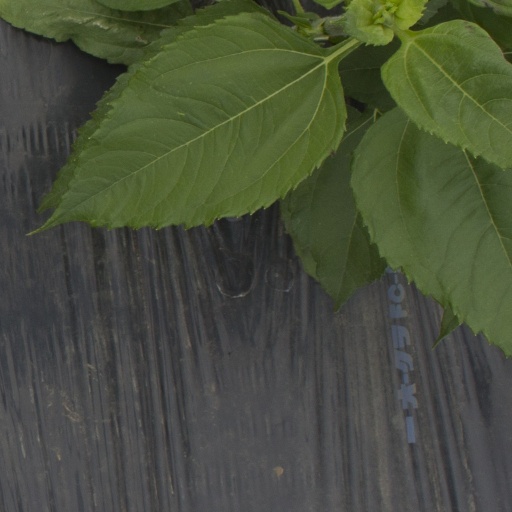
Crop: Jerusalem artichoke